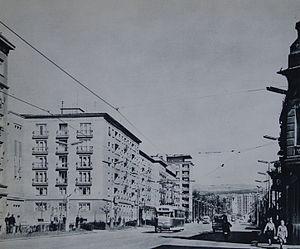
Košice, appelée parfois Cassovie en français sur la base du nom latin Cassovia, est la deuxième ville de Slovaquie par sa population et était la cinquième de l'ancienne Tchécoslovaquie.